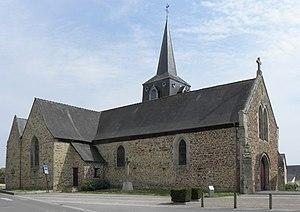
Église de Saint-Onen-la-Chapelle. Extérieur. Vue septentrionale.